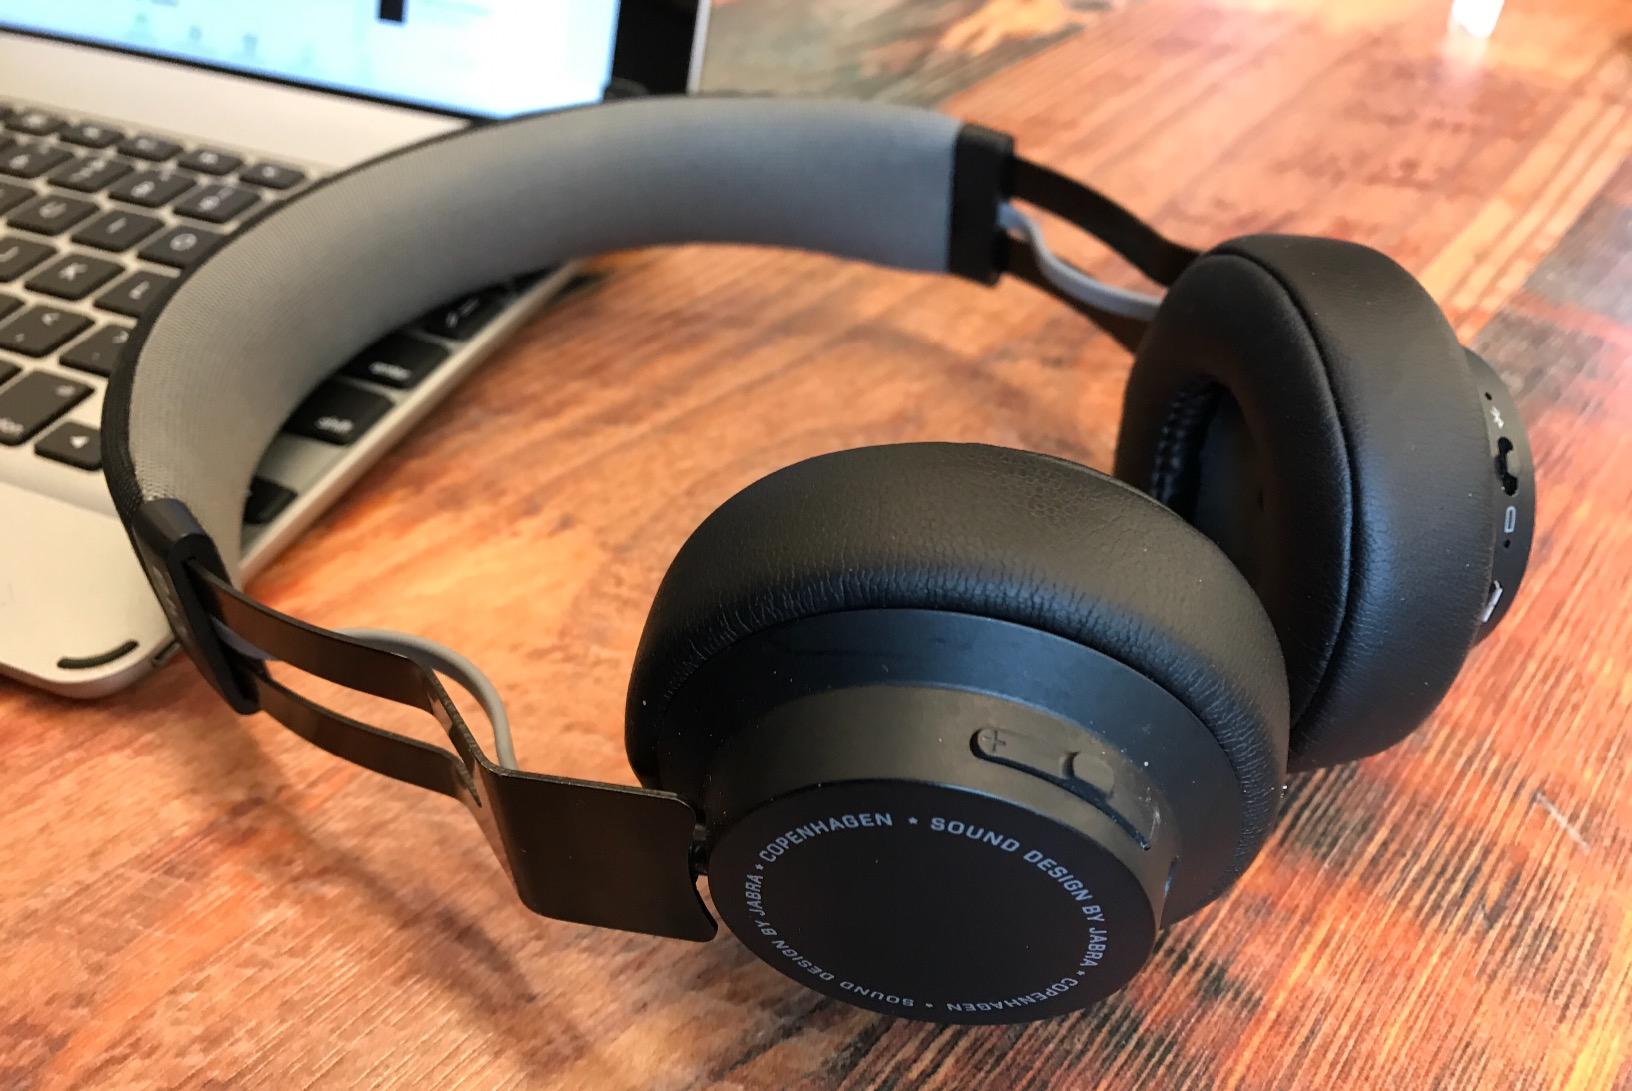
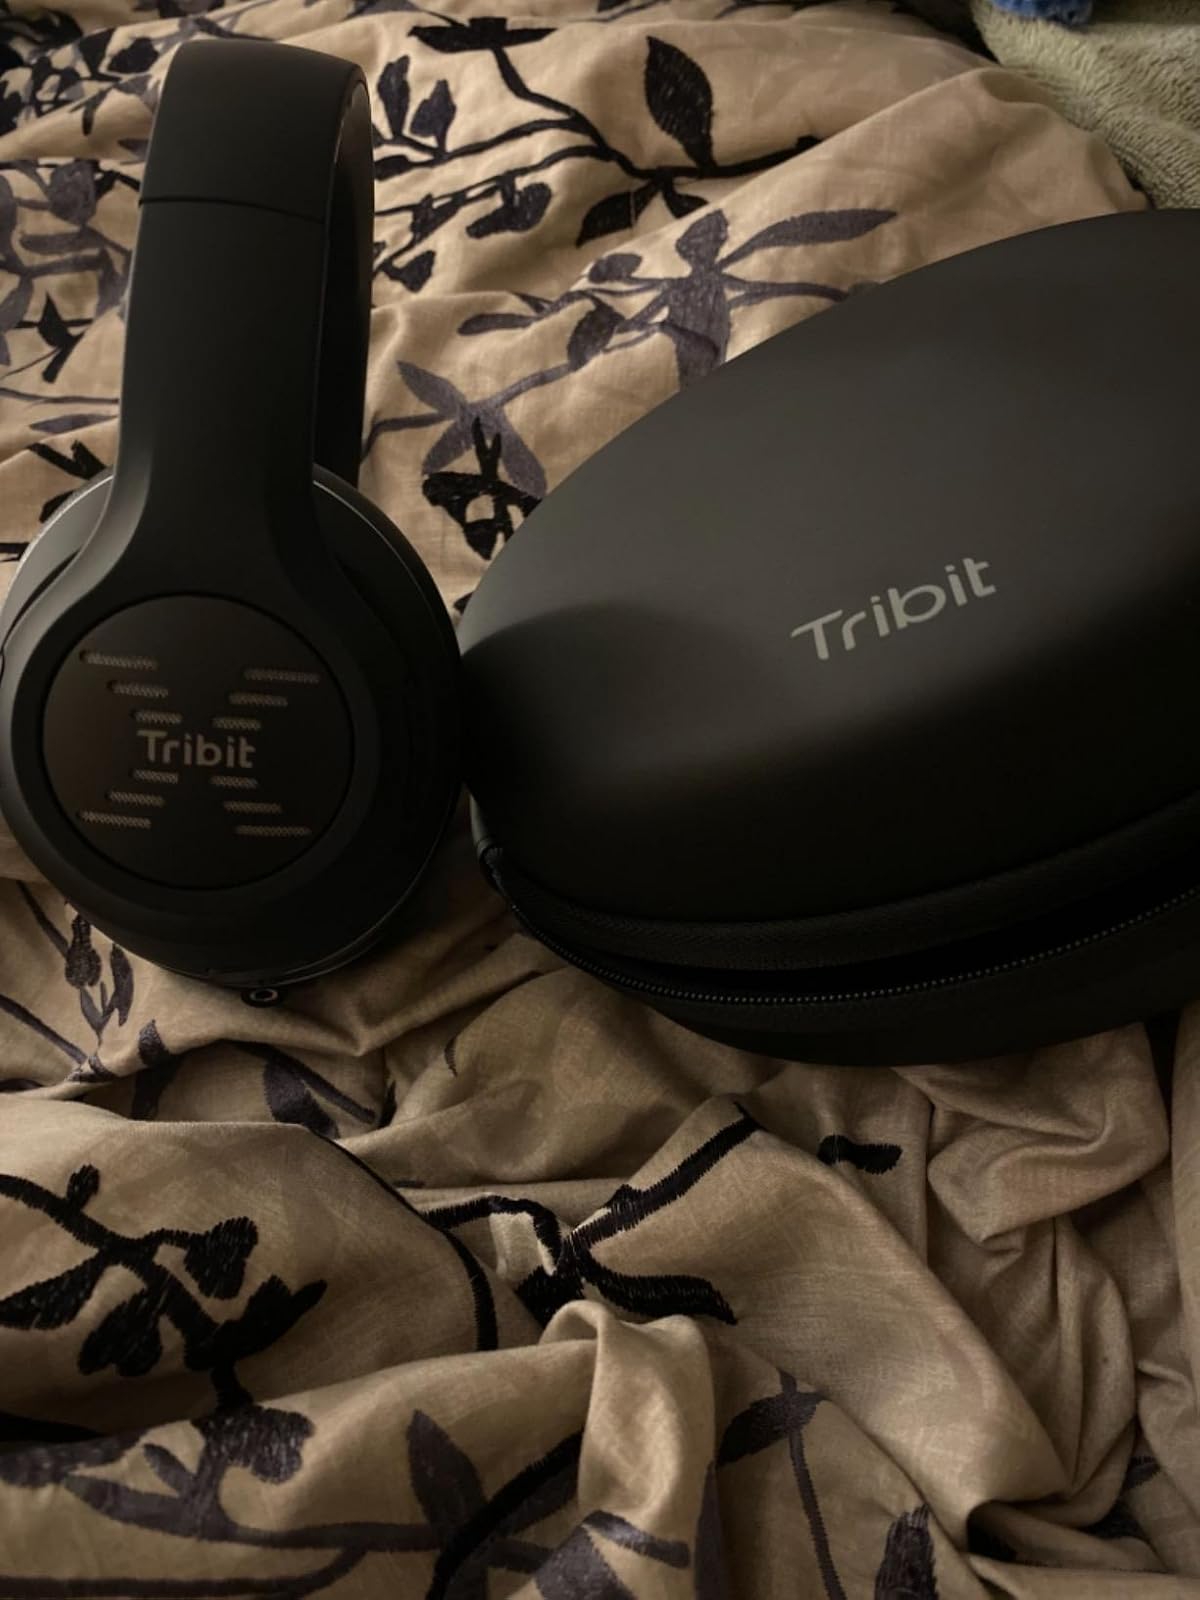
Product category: headphones
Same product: no